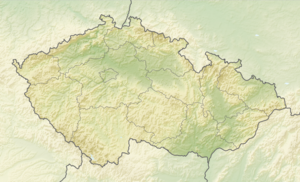
Klínovec
Klínovecs beliggenhed i Erzgebirge
Klínovec ligger i Tjekkiet
Klínovec er et bjerg i Tjekkiet. Med en højde på 1.244 m er bjerget det højeste punkt i Erzgebirge.